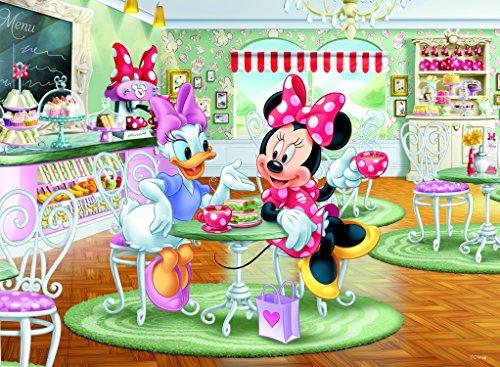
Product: Ceaco Disney Friends Minnie and Daisy Café Jigsaw Puzzle, 200 Pieces
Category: Toys & Games | Puzzles | Jigsaw Puzzles
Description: Jigsaw puzzle featuring Minnie and Daisy made by Ceaco.
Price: $8.88
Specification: ProductDimensions:8x2x8inches|ItemWeight:11.2ounces|ShippingWeight:11.2ounces(Viewshippingratesandpolicies)|DomesticShipping:ItemcanbeshippedwithinU.S.|InternationalShipping:ThisitemcanbeshippedtoselectcountriesoutsideoftheU.S.LearnMore|ASIN:B078SV53DD|Itemmodelnumber:2242-4|Manufacturerrecommendedage:6-10years